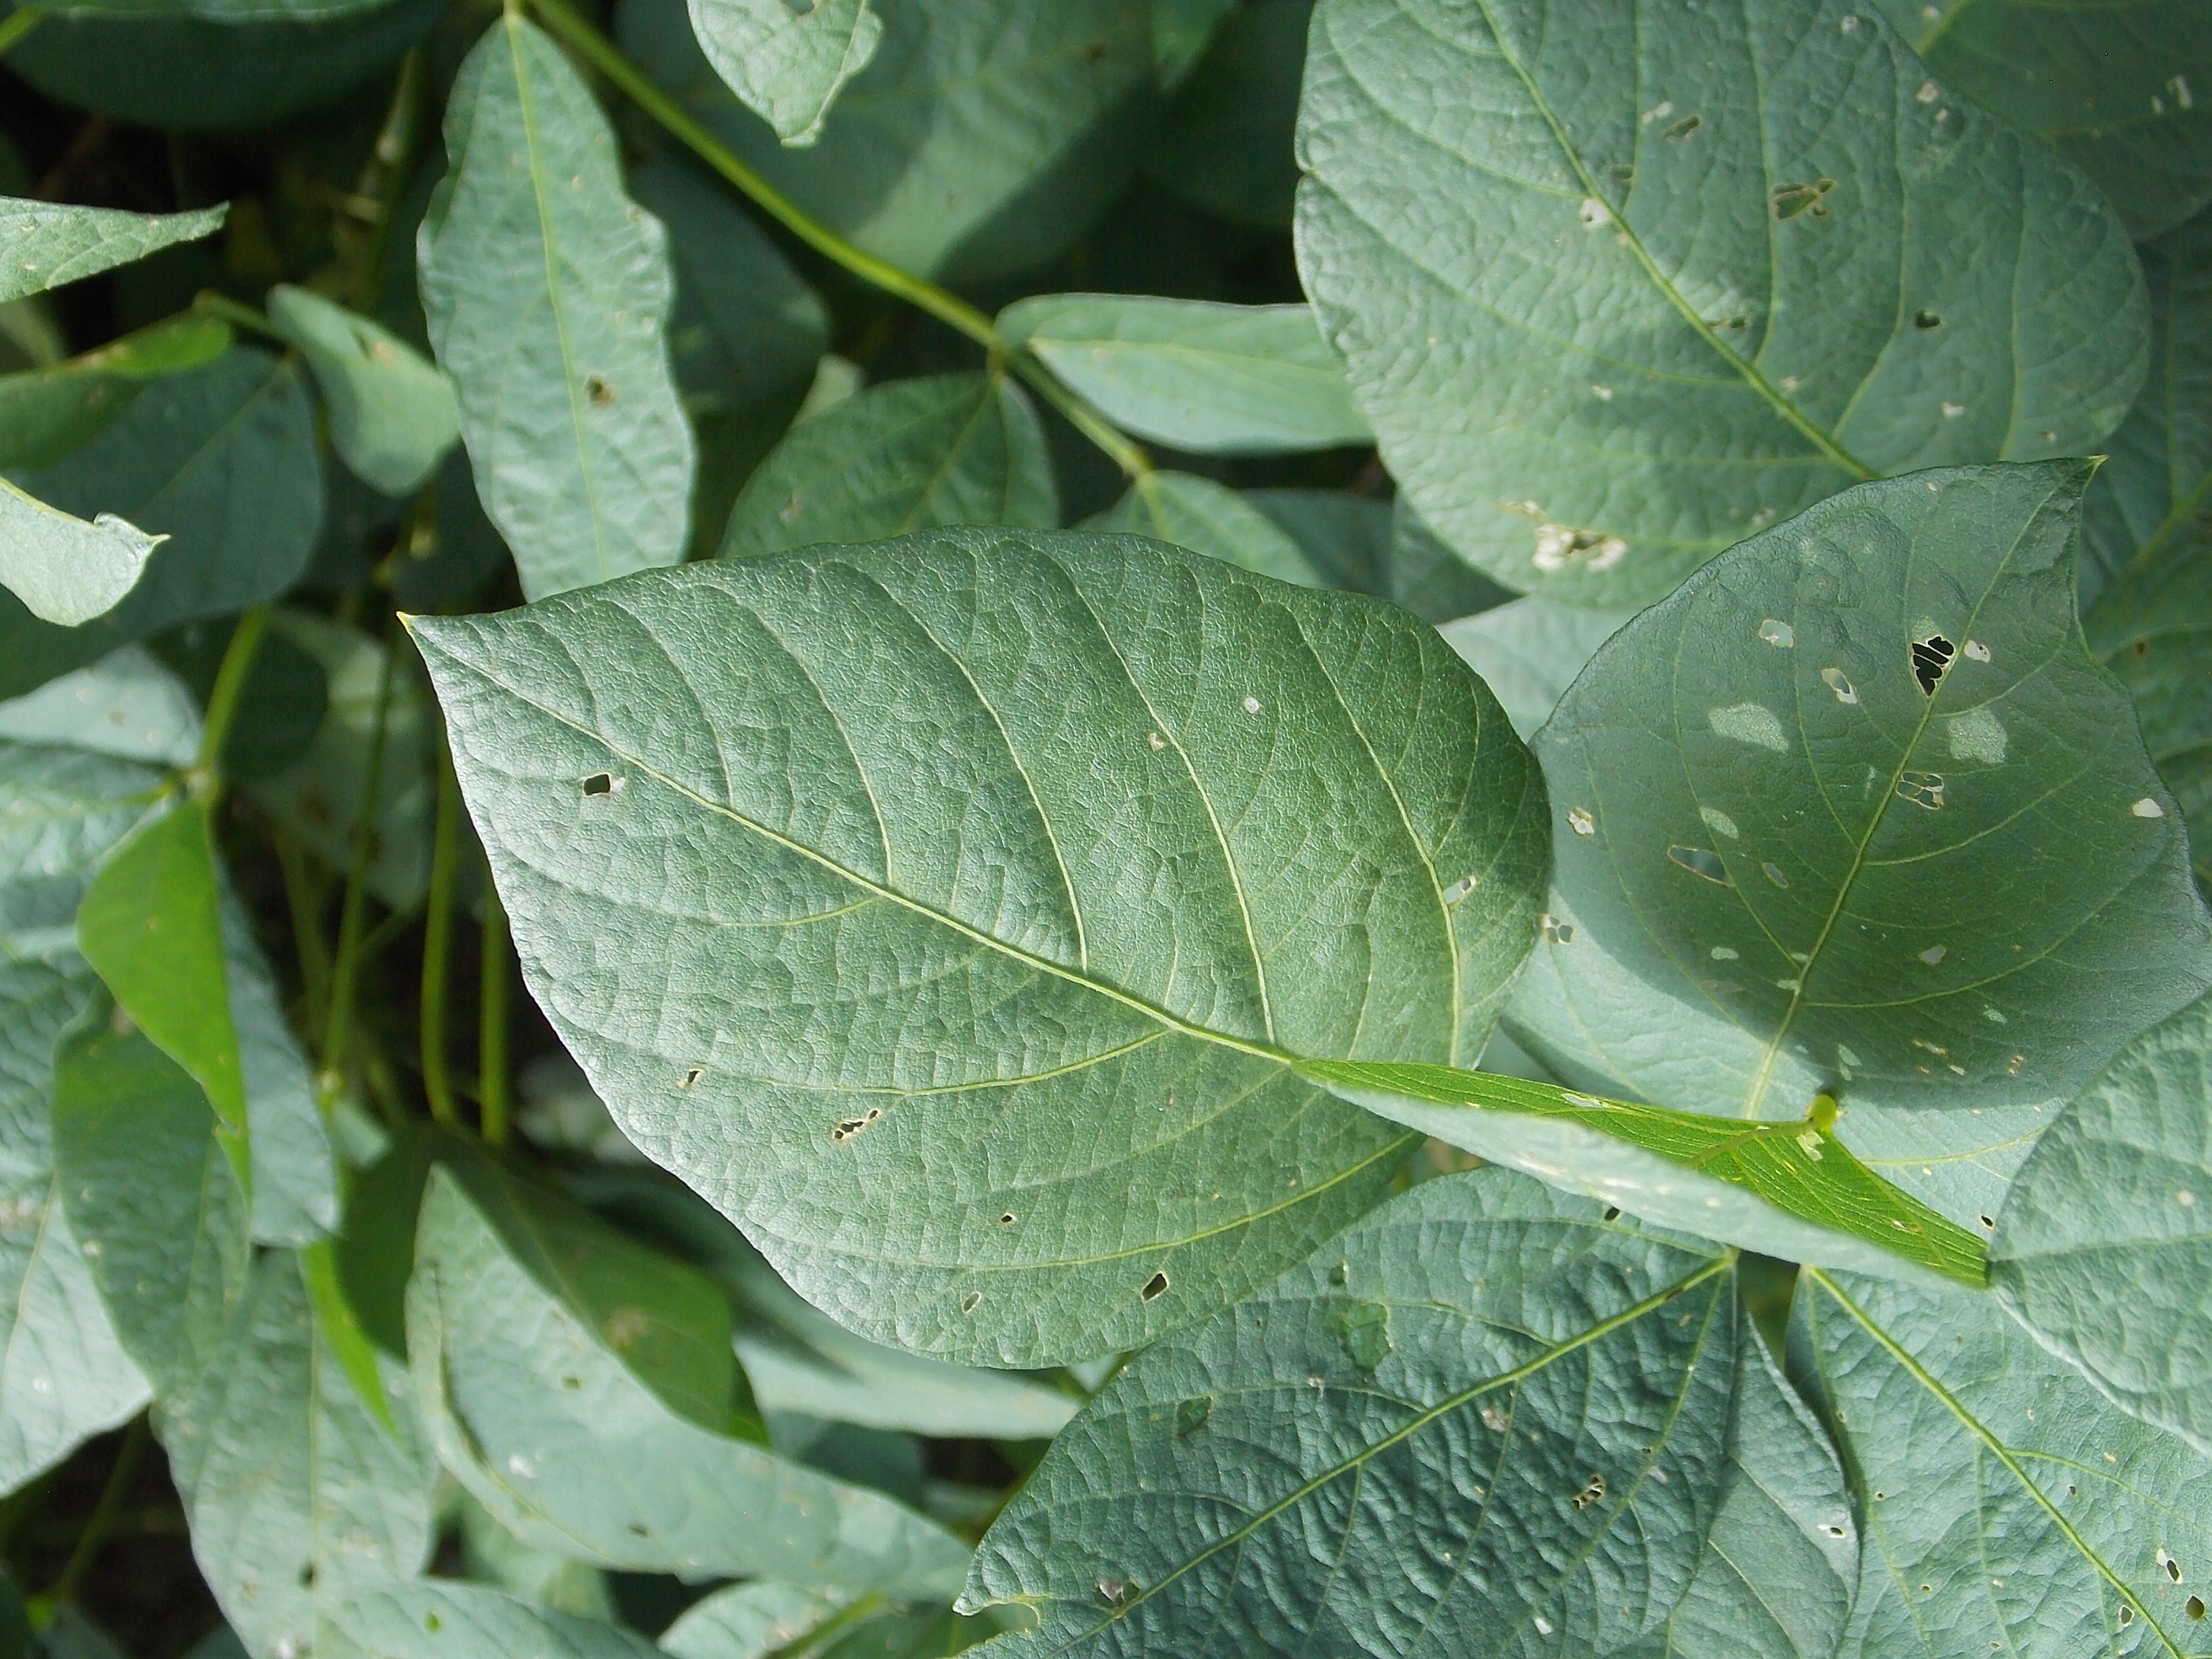
Label: Disease